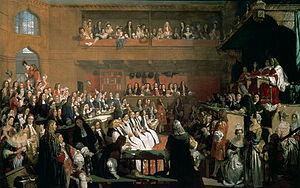
1688 est une année bissextile commençant un jeudi.